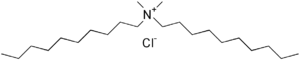
Le chlorure de didécyldiméthylammonium est un sel, le chlorure d'un alkylammonium de formule semi-développée (CH₃)₂N(C₁₀H₂₁)₂Cl. C'est un produit biocide polyvalent à large spectre utilisé en tant que désinfectant, antiseptique, antibactérien, antifongique, algicide...